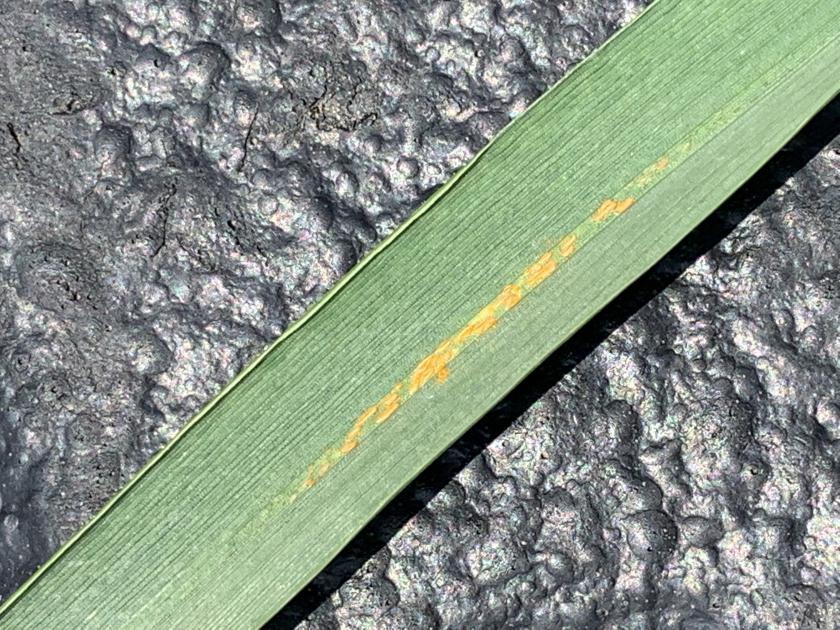
Plant: Wheat
Disease: wheat stripe rust